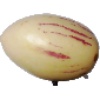
Label: pepino